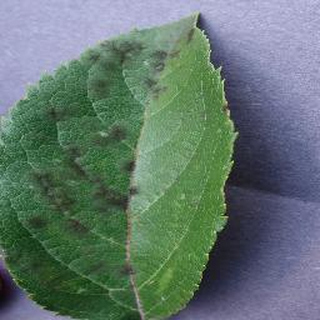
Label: apple_apple_scab